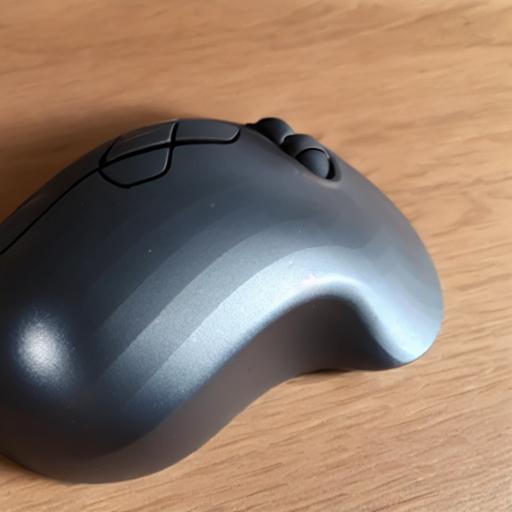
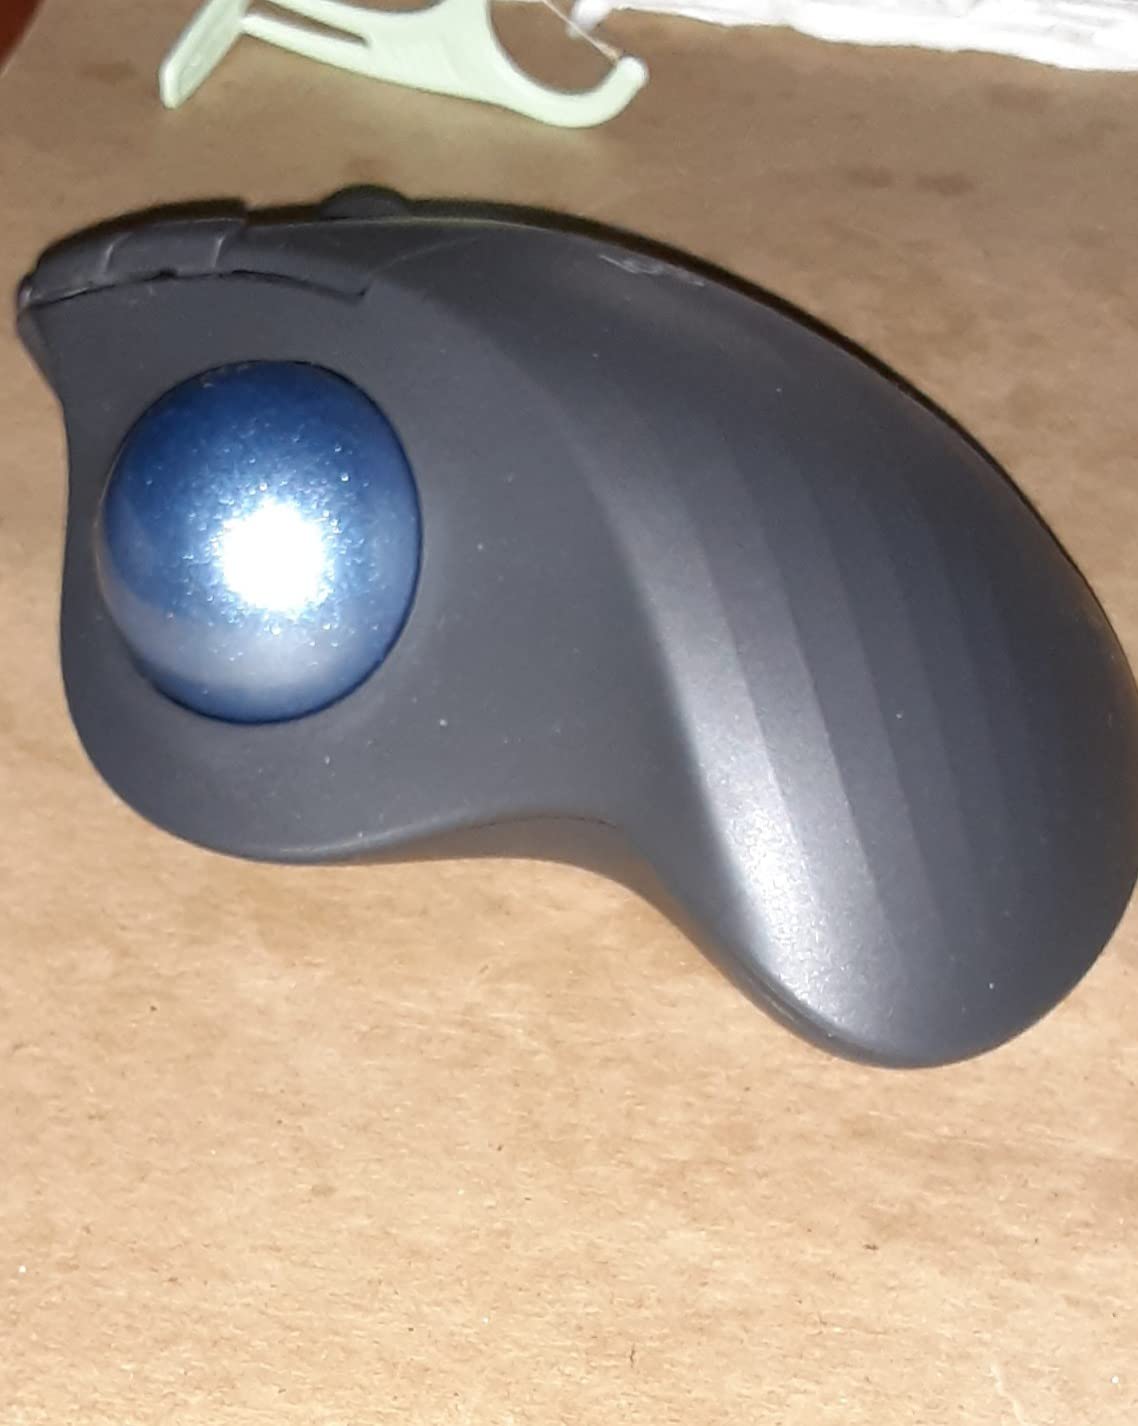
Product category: mouse
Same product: no